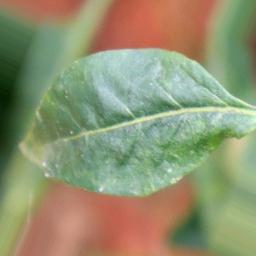
Label: healthy